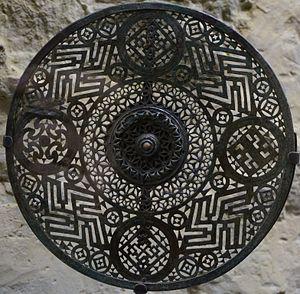
Phalère du Ve siècle avant JC, tombe à char N°1 banière de Bourcq .
Le musée de l'Ardenne est un musée de France municipal appartenant à la ville de Charleville-Mézières. Situé dans les bâtiments de la Place Ducale, le musée propose différentes salles sur plusieurs niveaux retraçant l'histoire de la ville mais également de l'Ardenne transfrontalière.
L'histoire des Ardennes sous l'Antiquité synthétise l'histoire sous l'Antiquité, et dans les périodes précédentes, des régions comprise dans les limites géographiques actuelles de ce département français des Ardennes, un territoire marqué pendant des millénaires par l'étendue des forêts, délimité au sud et à l'ouest par la Champagne crayeuse et le Bassin parisien, à l'est par les Ardennes belges.
Bourcq est une commune française située dans le département des Ardennes, en région Grand Est.